Regional street food

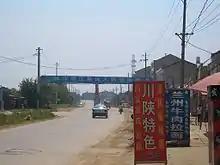
Signs by the country road near Wuhan, Hubei, announce dishes from three other provinces – Lanzhou (Gansu) halal beef noodles, Chongqing (Sichuan) mala bunch, and Xi'an (Shaanxi) cold noodles

Street vendors of snack foods ("xiaochi") are becoming less common as local governments cut down on the practice, citing safety and traffic congestion as problems. Many vendors have also moved towards opening small restaurants and shops, and "street food" is now commonly eaten indoors at established locations.